Totenkopf

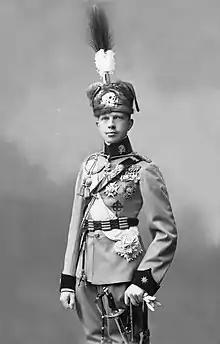
Infante Fernando wearing the uniform of Spain's 8th Light Armoured Cavalry Regiment "Lusitania" in 1915. The Spanish were amongst the first to adopt the symbol in the military after it was earned at the Battle of Madonna dell'Olmo in 1744

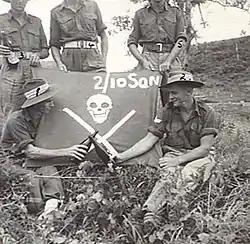
Australian commandos in New Guinea, 1945

"Toten-Kopf" translates literally to "Dead's Head", meaning exactly "dead person's head". Semantically, it refers to a skull, literally a "Schädel". As a term, "Totenkopf" connotes the human skull as a symbol, typically one with crossed thigh bones as part of a grouping.